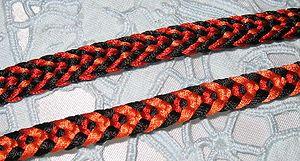
Le kumihimo est une forme japonaise de tressage, permettant de fabriquer des cordes et des rubans. Le terme kumi himo signifie en japonais « fils réunis ».